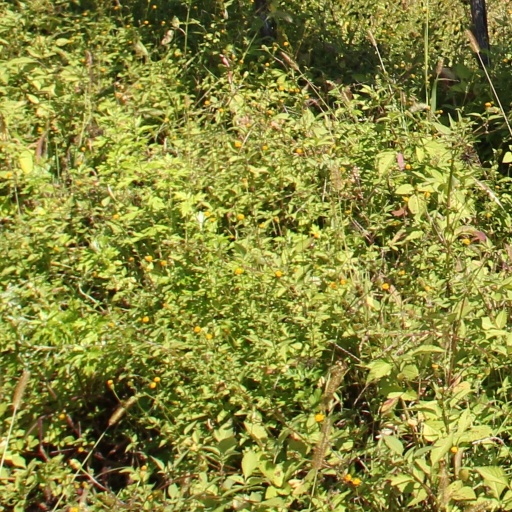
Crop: grape